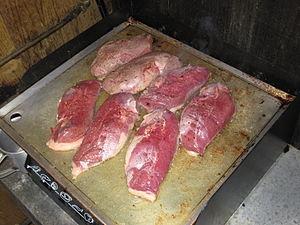
Magrets de canard des landes à la plancha
Le magret est un filet de viande maigre, découpé à partir de la poitrine d'une oie ou d'un canard gras, engraissé par gavage, les mêmes qui servent à produire le confit et le foie gras.
La cuisine gasconne est un des piliers de la cuisine française. Elle doit son originalité aux produits du terroir et à une tradition ancestrale, typique de la Nouvelle-Aquitaine et de l'Occitanie, de cuisson à la graisse, et notamment à la graisse d'anatidés, quand la cuisine provençale privilégie la friture à l'huile et la cuisine normande les plats mijotés ou la cuisine au beurre. La longévité des Gascons, malgré un régime alimentaire des plus riches, constitue le paradoxe français.
Une plancha est un ustensile de cuisine constitué d'une plaque de cuisson lisse, en général en métal, qui permet de cuire, de saisir et de griller les aliments en conservant leurs saveurs. C'est un mode de cuisson par contact.
Le paradoxe français désigne l'étude épidémiologique d'une importante et étonnante contradiction entre la richesse en matières grasses et en vins français de la cuisine française, en particulier de la cuisine du Sud-Ouest et de la cuisine de la Provence méditerranéenne riche en huile d'olive, et la relative bonne santé publique des Français en matière de maladie cardio-vasculaire ou de cancer, en comparaison en particulier avec les mauvais résultats sur la santé publique anglo-saxonne et mondiale en rapport avec l'industrie agroalimentaire moderne américaine et britannique, souvent qualifiée d'importante source de « malbouffe ».